List of ancient tribes in Illyria

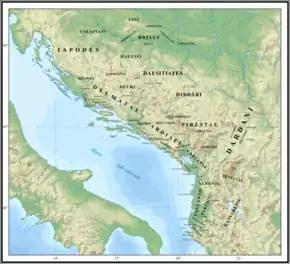
Illyrian tribes in the 1st–2nd centuries CE

The "Albani" (Latinized form of , "Albanoi") were an Illyrian tribe whose first historical account appears in a work of Ptolemy. They were the citizens of Albanopolis, located in the center of modern Albania, in the Zgërdhesh hill fort, near the city of Krujë. The national ethnonym of the Albanians is derived from this tribe.